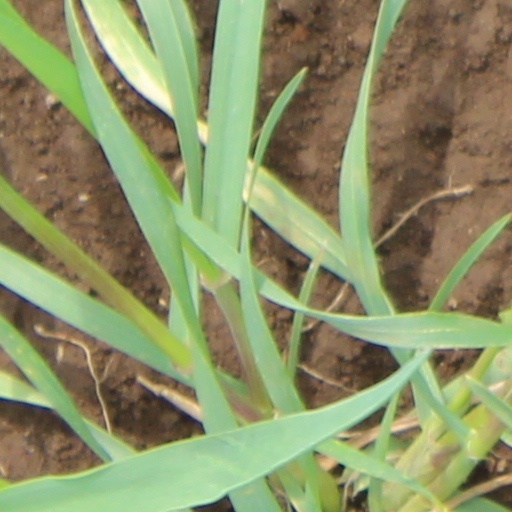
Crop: wheat